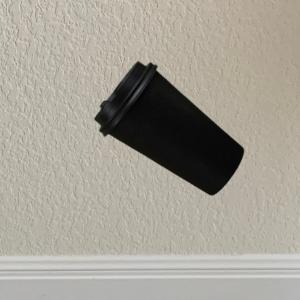
Label: cups